Royal Brunei Land Force

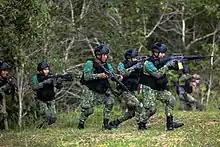
Soldiers from the Second Battalion in action during CARAT 2022.

The RBMR changed the black and white backdrop of their shoulder titles and hat symbol to new regimental colours in 1967. The British Army's olive green shirt and pants design was adopted as part of the operational dress code, and flashes were worn on jungle helmets in place of the company colors. A new progression scheme was introduced for commissioned officers in Brunei, which was based on the British Army framework. At the School of Infantry in Warminster, three local officers, Captain Sulaiman, Captain Awangku Ibnu, and Captain Mohammad, participated in a three-month advanced school in small weapons and tactics. After finishing, they were to join an infantry brigade in England and then go to Germany to serve for a month apiece with three separate British battalions. The RBMR began to develop significantly on 7 April 1969, when it formed a Training Wing. The regiment was restructured and had grown to 928 troops by year's end. An autonomous training facility was relocated to Bolkiah Camp, while Berakas Camp's administrative elements were consolidated under a new headquarters wing. Potential recruits can now be found in secondary schools thanks to the introduction of the experimental army cadet program.